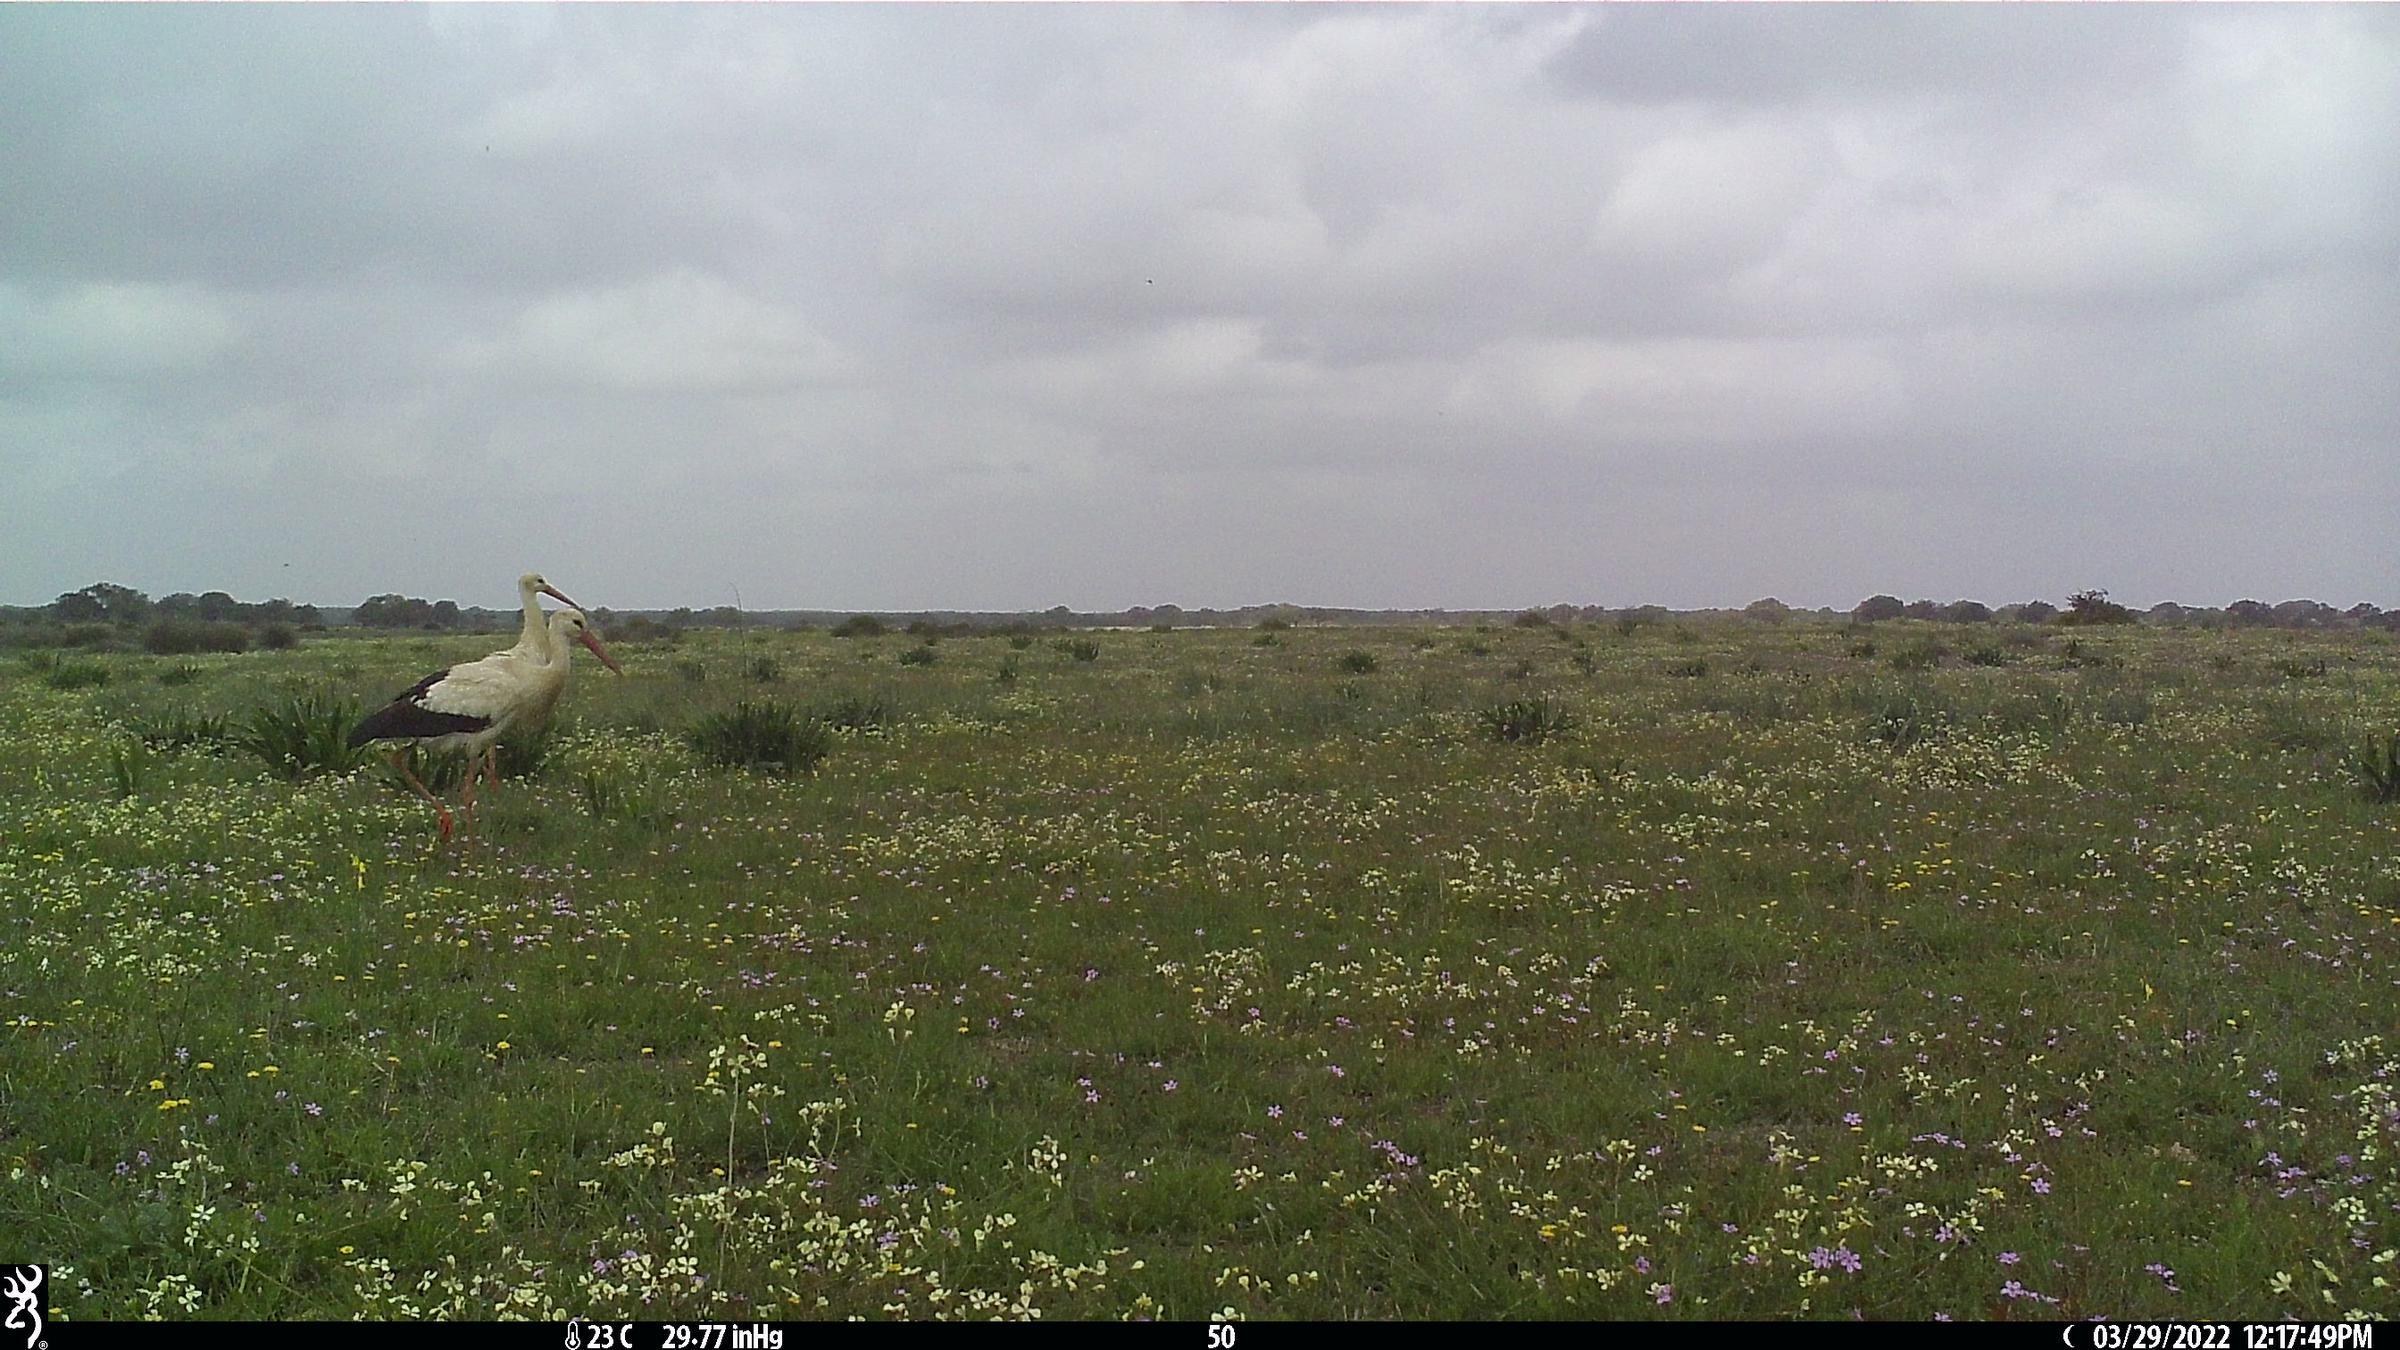
Species: Ave